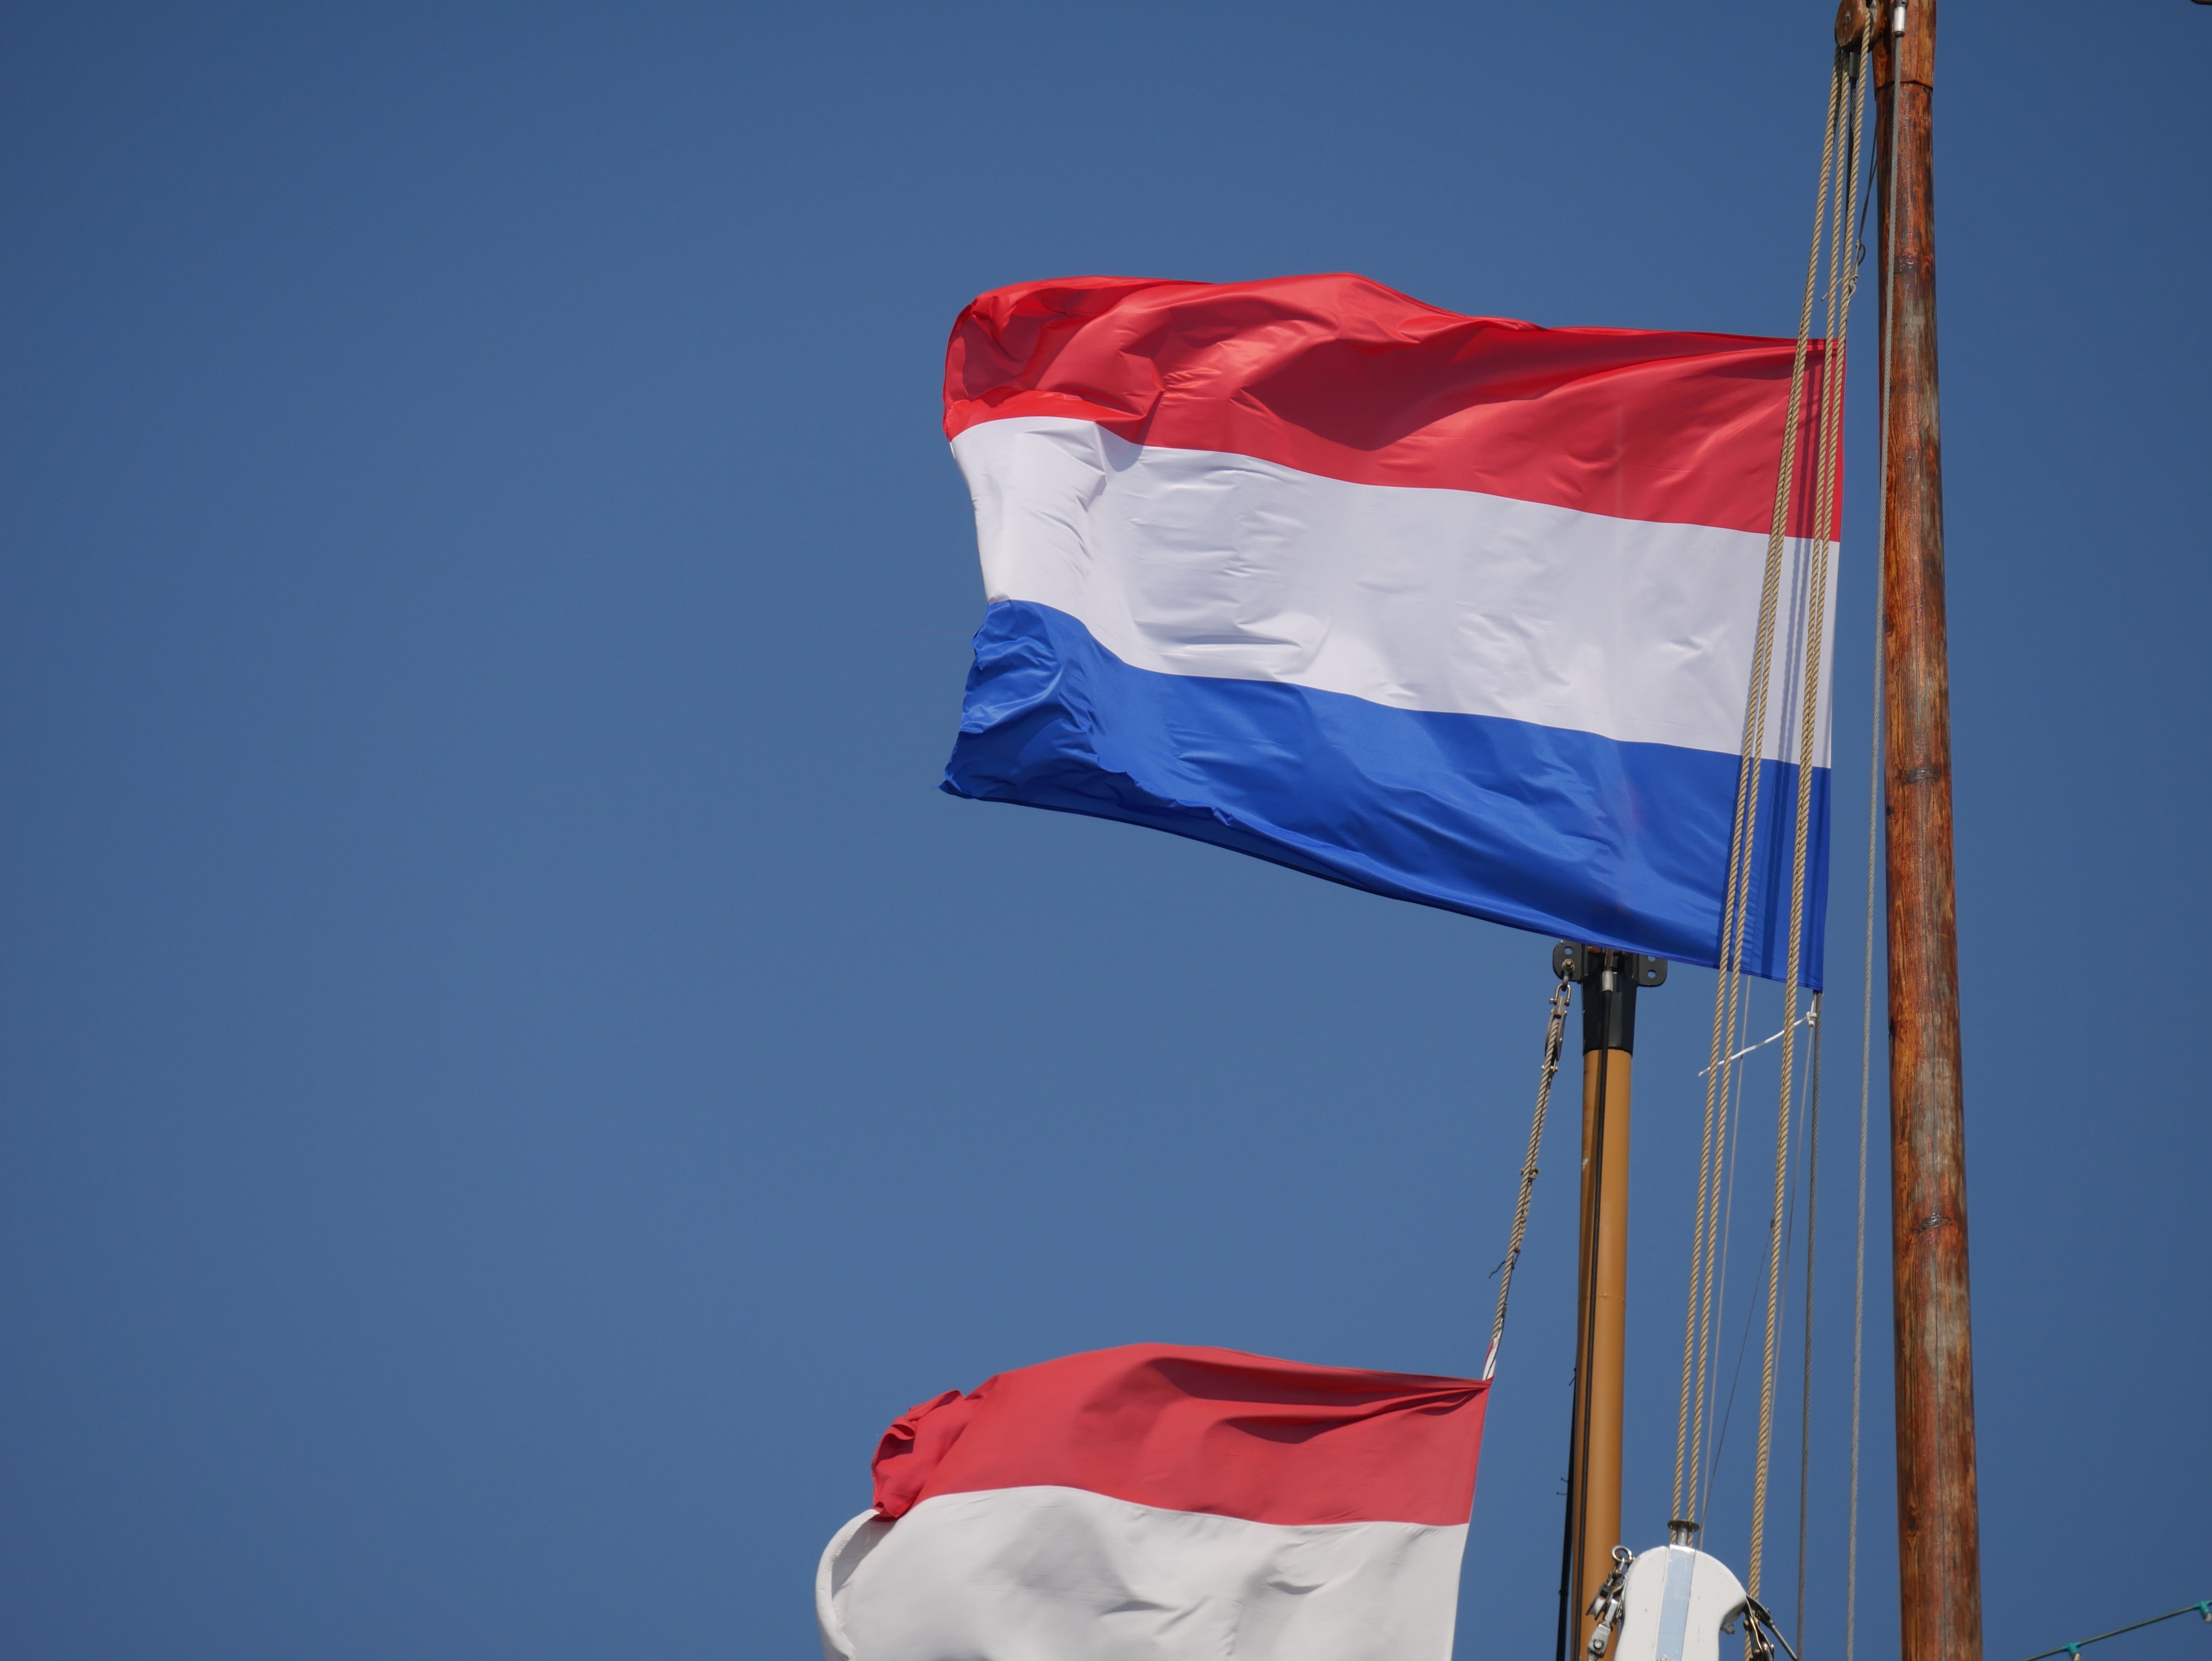
air, wind, red, color, flag, blue, waving flag, holland, netherlands, party, glory, sailing boat, red flag, flag of the united states, atmosphere of earth, dutch flag